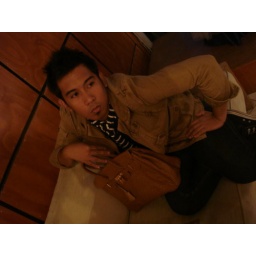
in my friends fashion house with my bag